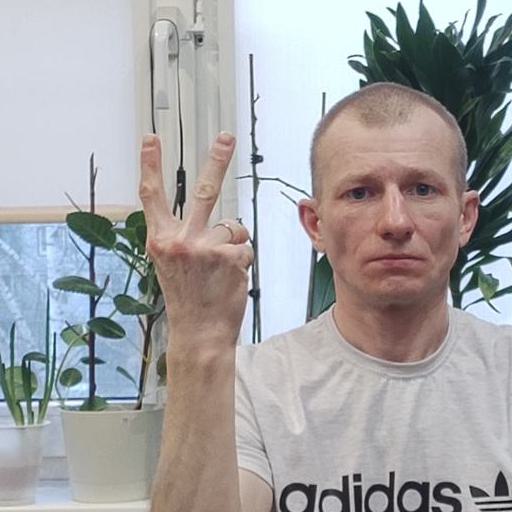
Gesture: peace_inverted